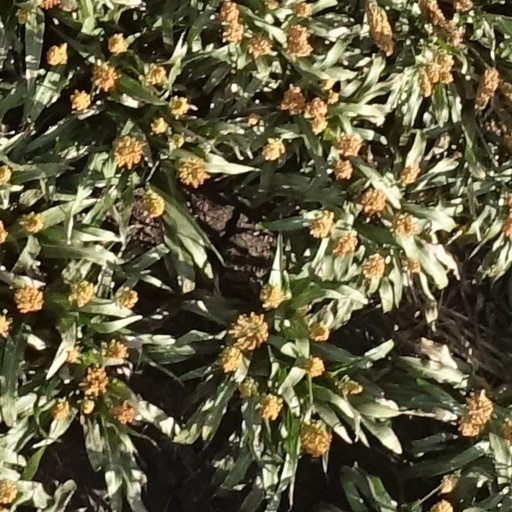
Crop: sorghum